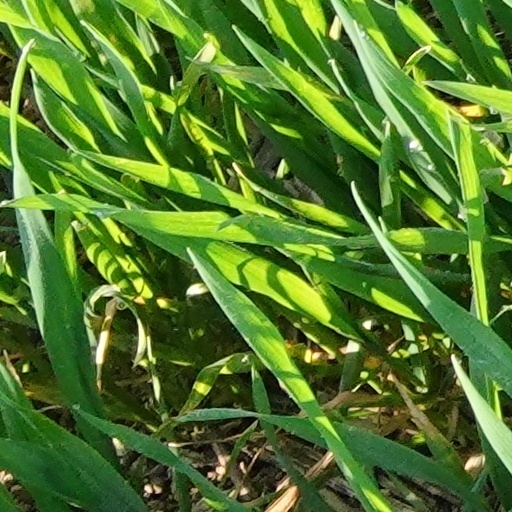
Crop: wheat